Charborough House

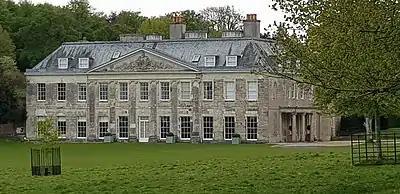
Charborough House

Charborough House, also known as Charborough Park, is a Grade I listed building, the manor house of the ancient manor of Charborough. The house is between the villages of Sturminster Marshall and Bere Regis in Dorset, England.